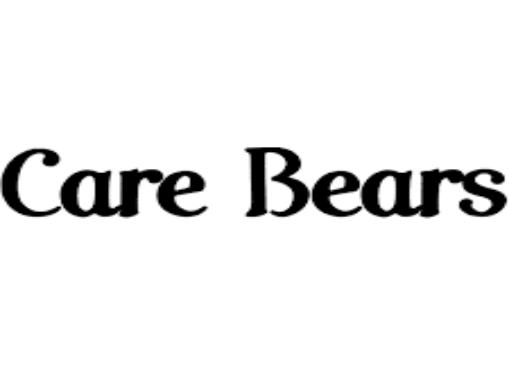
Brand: Care Bears
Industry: Clothes